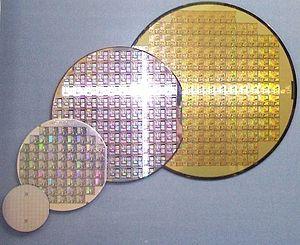
En électronique, le terme wafer désigne une tranche ou une plaque très fine de matériau semi-conducteur monocristalin utilisée pour fabriquer des composants de microélectronique.